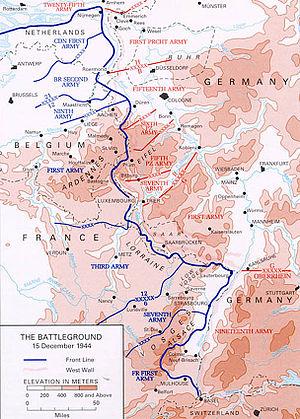
Source: US ARMY License: US Government document. Printed by the Government printing office. Assumed public domain.
La bataille des Ardennes est le nom donné à l'ensemble des opérations militaires qui se sont déroulées en Ardennes pendant l'hiver 1944-1945. Le théâtre des opérations se déroule presque exclusivement en Belgique orientale, principalement en Ardenne belge avec, pour objectif final, la reconquête du port d'Anvers, mais l'offensive allemande sera stoppée avant même d'atteindre la Meuse. La bataille commence le 16 décembre 1944 par une attaque surprise allemande, à laquelle on a donné le nom d'« offensive von Rundstedt ». Le Generalfeldmarschall von Rundstedt y était opposé : il estimait que l'objectif était trop ambitieux.